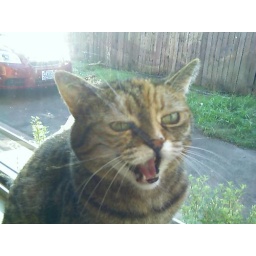
The wicked Cricket lets loose a cry!Crummy mobile phone photo.At Kathie and Jason's house in Portland, Oregon.October 12, 2010